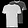
Label: T - shirt / top